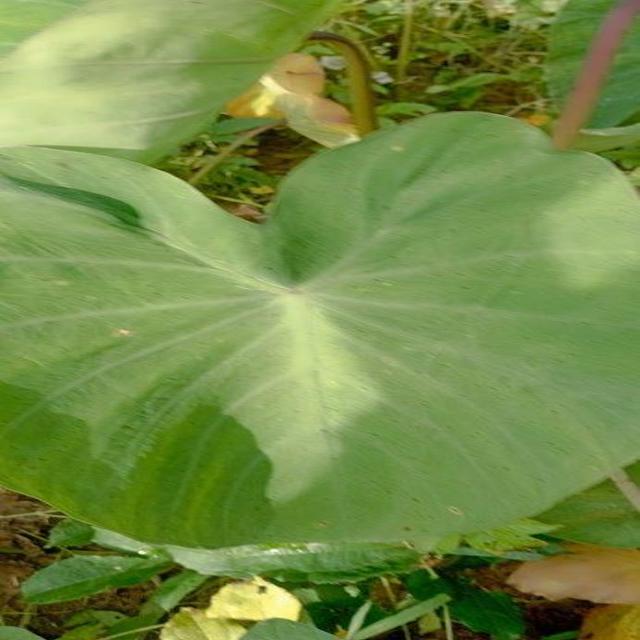
Label: Healthy